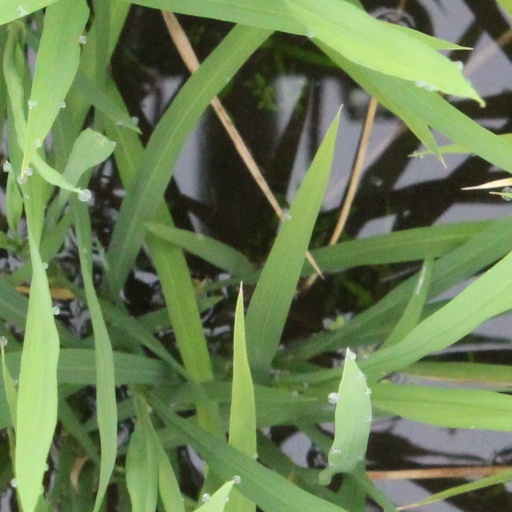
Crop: rice